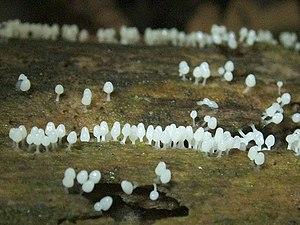
La tricherie biologique ou écologique est un terme utilisé en écologie comportementale et en éthologie pour décrire le comportement par lequel des organismes reçoivent un avantage au détriment d'autres organismes. C'est un phénomène courant dans de nombreuses relations mutualistes et altruistes. Un tricheur est un individu qui, dans le cadre d'une interaction biologique ou écologique, ne coopère pas mais qui peut potentiellement bénéficier de l'action des autres coopérateurs. Les tricheurs sont également ceux qui utilisent des ressources communes de façon "égoïste" pour maximiser leur valeur sélective individuelle aux dépens d'un groupe. La sélection naturelle favorise la tricherie, mais il existe des mécanismes pour la réguler.